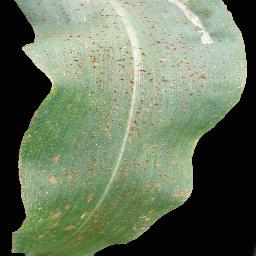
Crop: corn
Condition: (maize)_common_rust